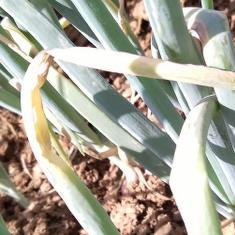
Crop: Onion
Condition: alternaria-d